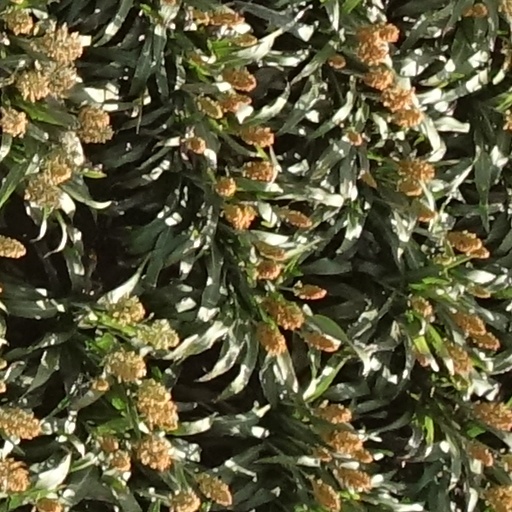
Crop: sorghum